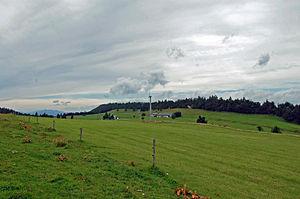
Le Grenchenberg est une montagne suisse culminant à 1 403 mètres d'altitude dans le massif du Jura, à cheval entre le canton de Soleure et le canton de Berne.